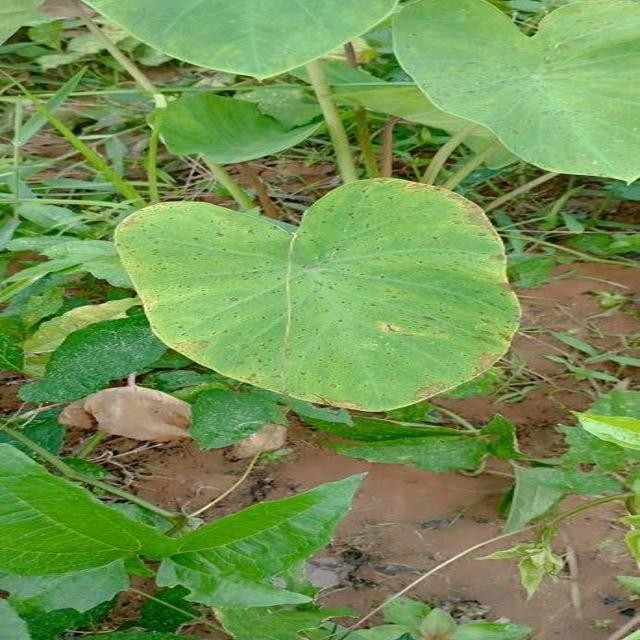
Label: Early_Blight